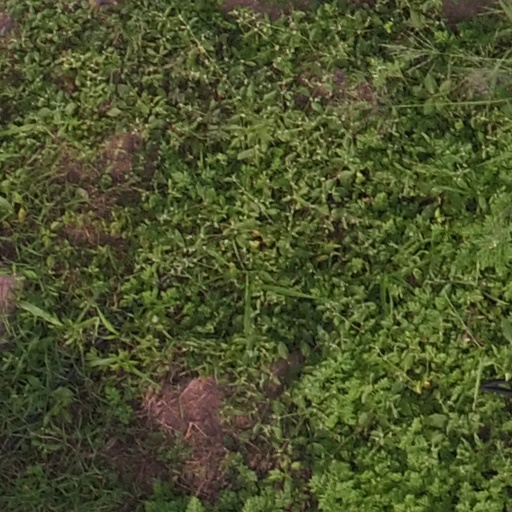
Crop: maize; corn